Late Roman ridge helmet

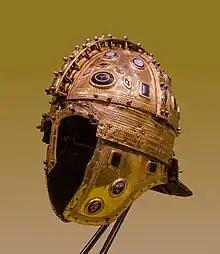
Roman ridge helmet (Berkasovo I), early 4th century AD. Made of iron and sheathed in silver-gilt, it is decorated with glass gems. From the "Berkasovo treasure", Museum of Vojvodina, Novi Sad (Serbia).

The Late Roman ridge helmet was a type of combat helmet of Late Antiquity used by soldiers of the Late Roman army. It was characterized by the possession of a bowl made up of two or four parts, united by a longitudinal ridge.